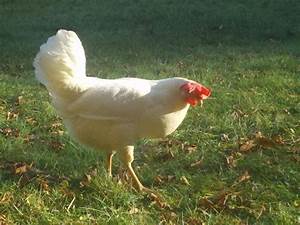
Label: chicken